Arcte coerula

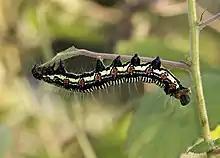
Caterpillar

Larva black. Somites with transverse dorsal white bars each enclosing a black line. Stigmata ochreous, black ridges and with some red color around, situated on white patches from near the top of each of which springs a white hair. There is an inter-spiracular disconnected white line and a broader spiracular line with a black spot from which springs a white hair below each spiracle. A broad ventral white band present. The 11th somite humped and black above. Extremity orange above spotted with black. Head and somites are covered with long white hairs.